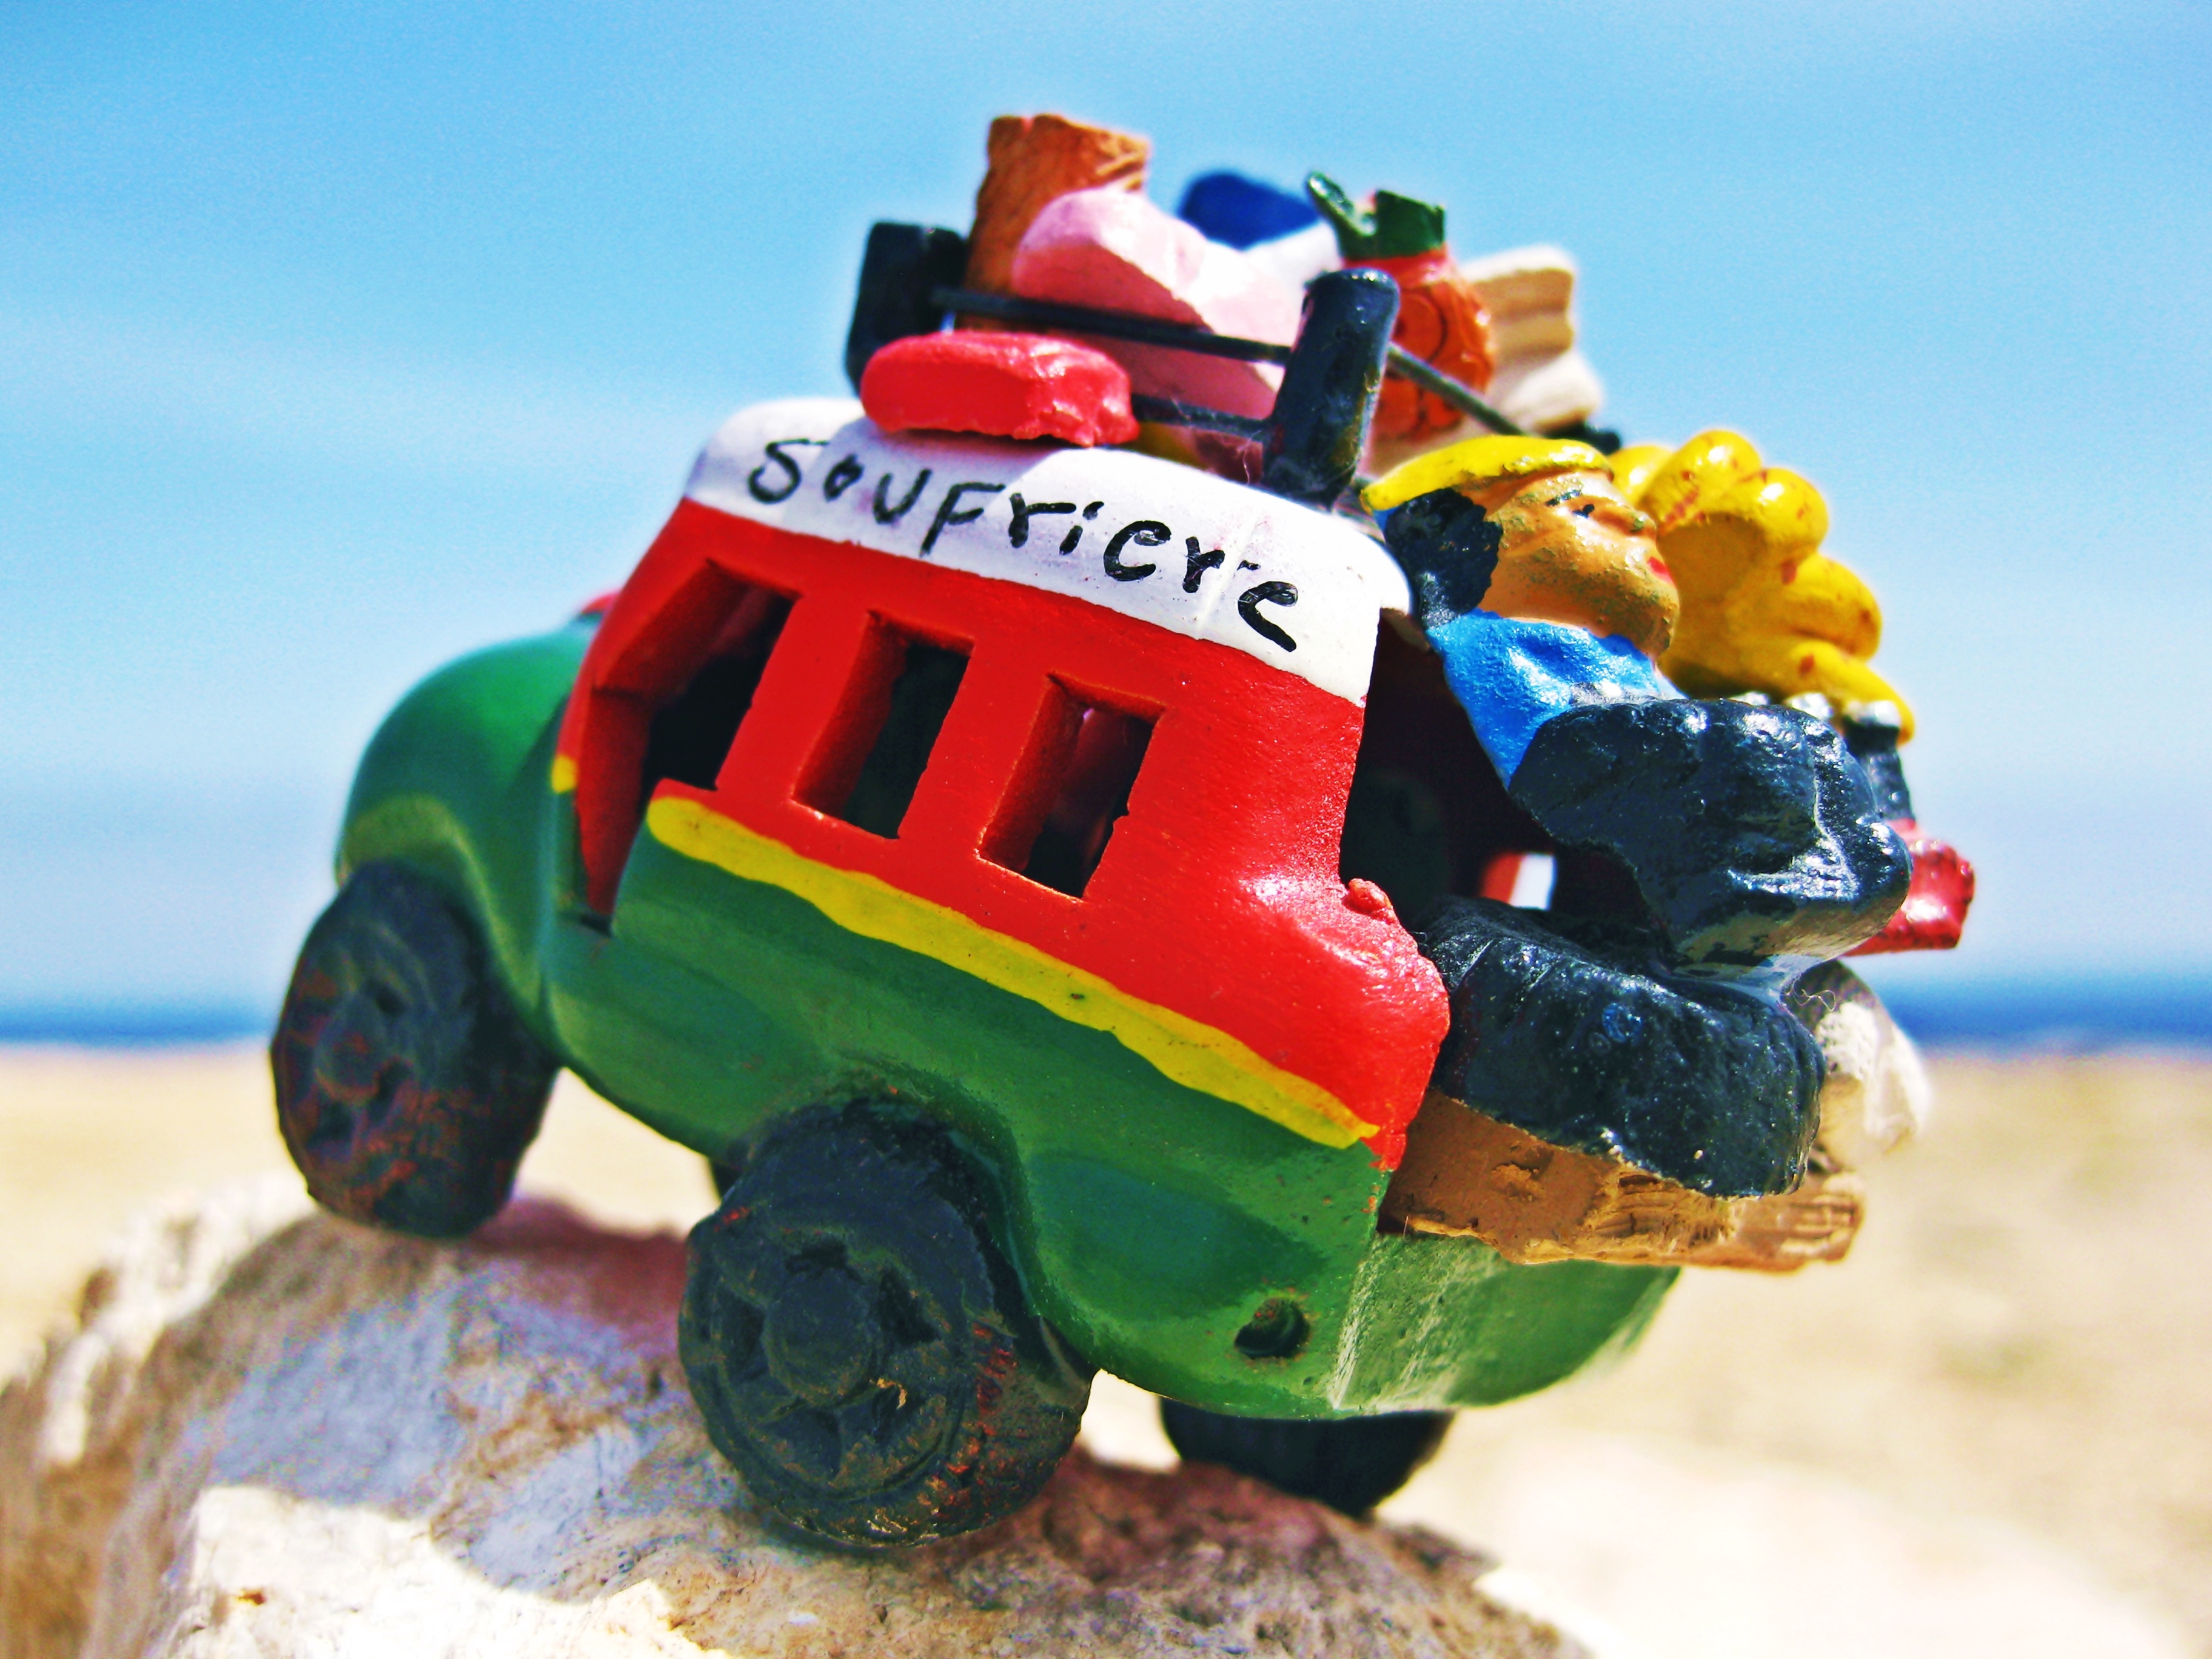
music, sky, vintage, play, old, travel, taxi, transport, bush, truck, model, green, mediterranean, red, vehicle, jungle, holiday, island, blue, colorful, yellow, toy, luggage, rocks, bus, sunny, fun, cool, jamaica, reggae, rasta, caribbean, islands, off road, barbados, st lucia, jiving, rickety